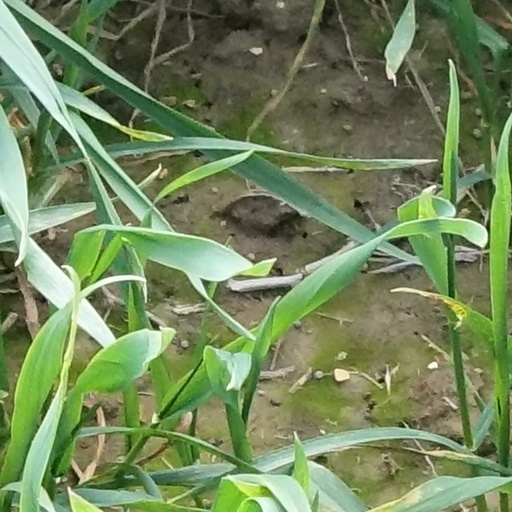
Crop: wheat